Adolf Magnus-Levy

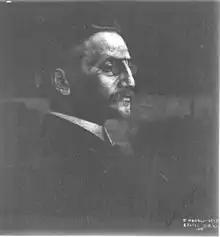
Portrait c. 1908

Adolf Magnus-Levy (September 10, 1865 – February 5, 1955) was a German physician and physiologist who studied human metabolism and diseases associated with it. He took a special interest in studies of diabetes, goitre, and myeloma. Being of Jewish origin, he escaped Nazi persecution and became a citizen of the United States of America in 1940 and served as a professor at Yale University.